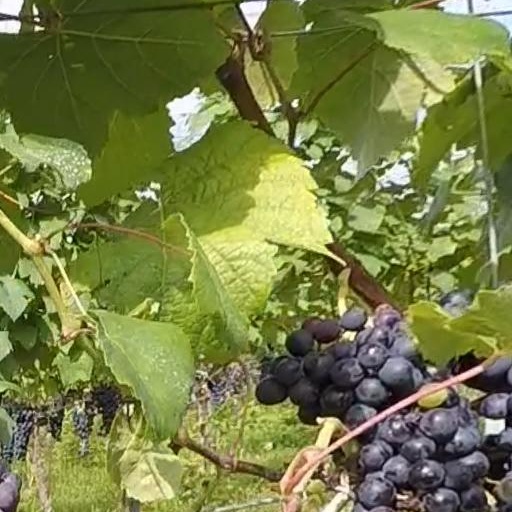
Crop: grape